Southern Highlands (New South Wales)

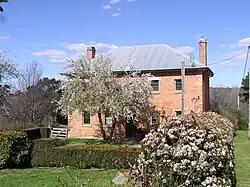
Harper's Mansion

The Southern Highlands has a reputation of being an upscale area due to its upscale-style accommodation which include reputable resorts such as Craigieburn, Briars, Berida Manor House and Peppers Manor House. Each of these places are historical and have a historic significance to the local area.